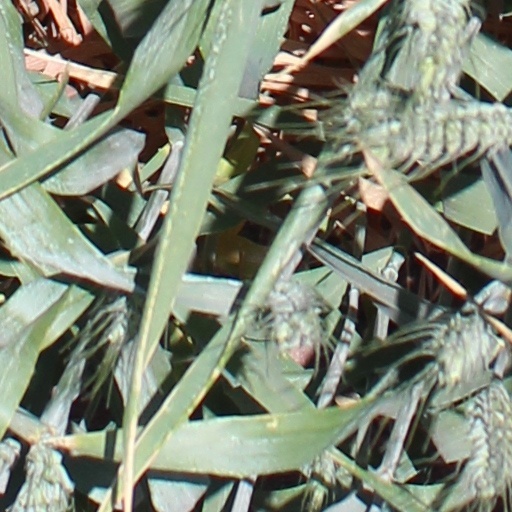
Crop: wheat